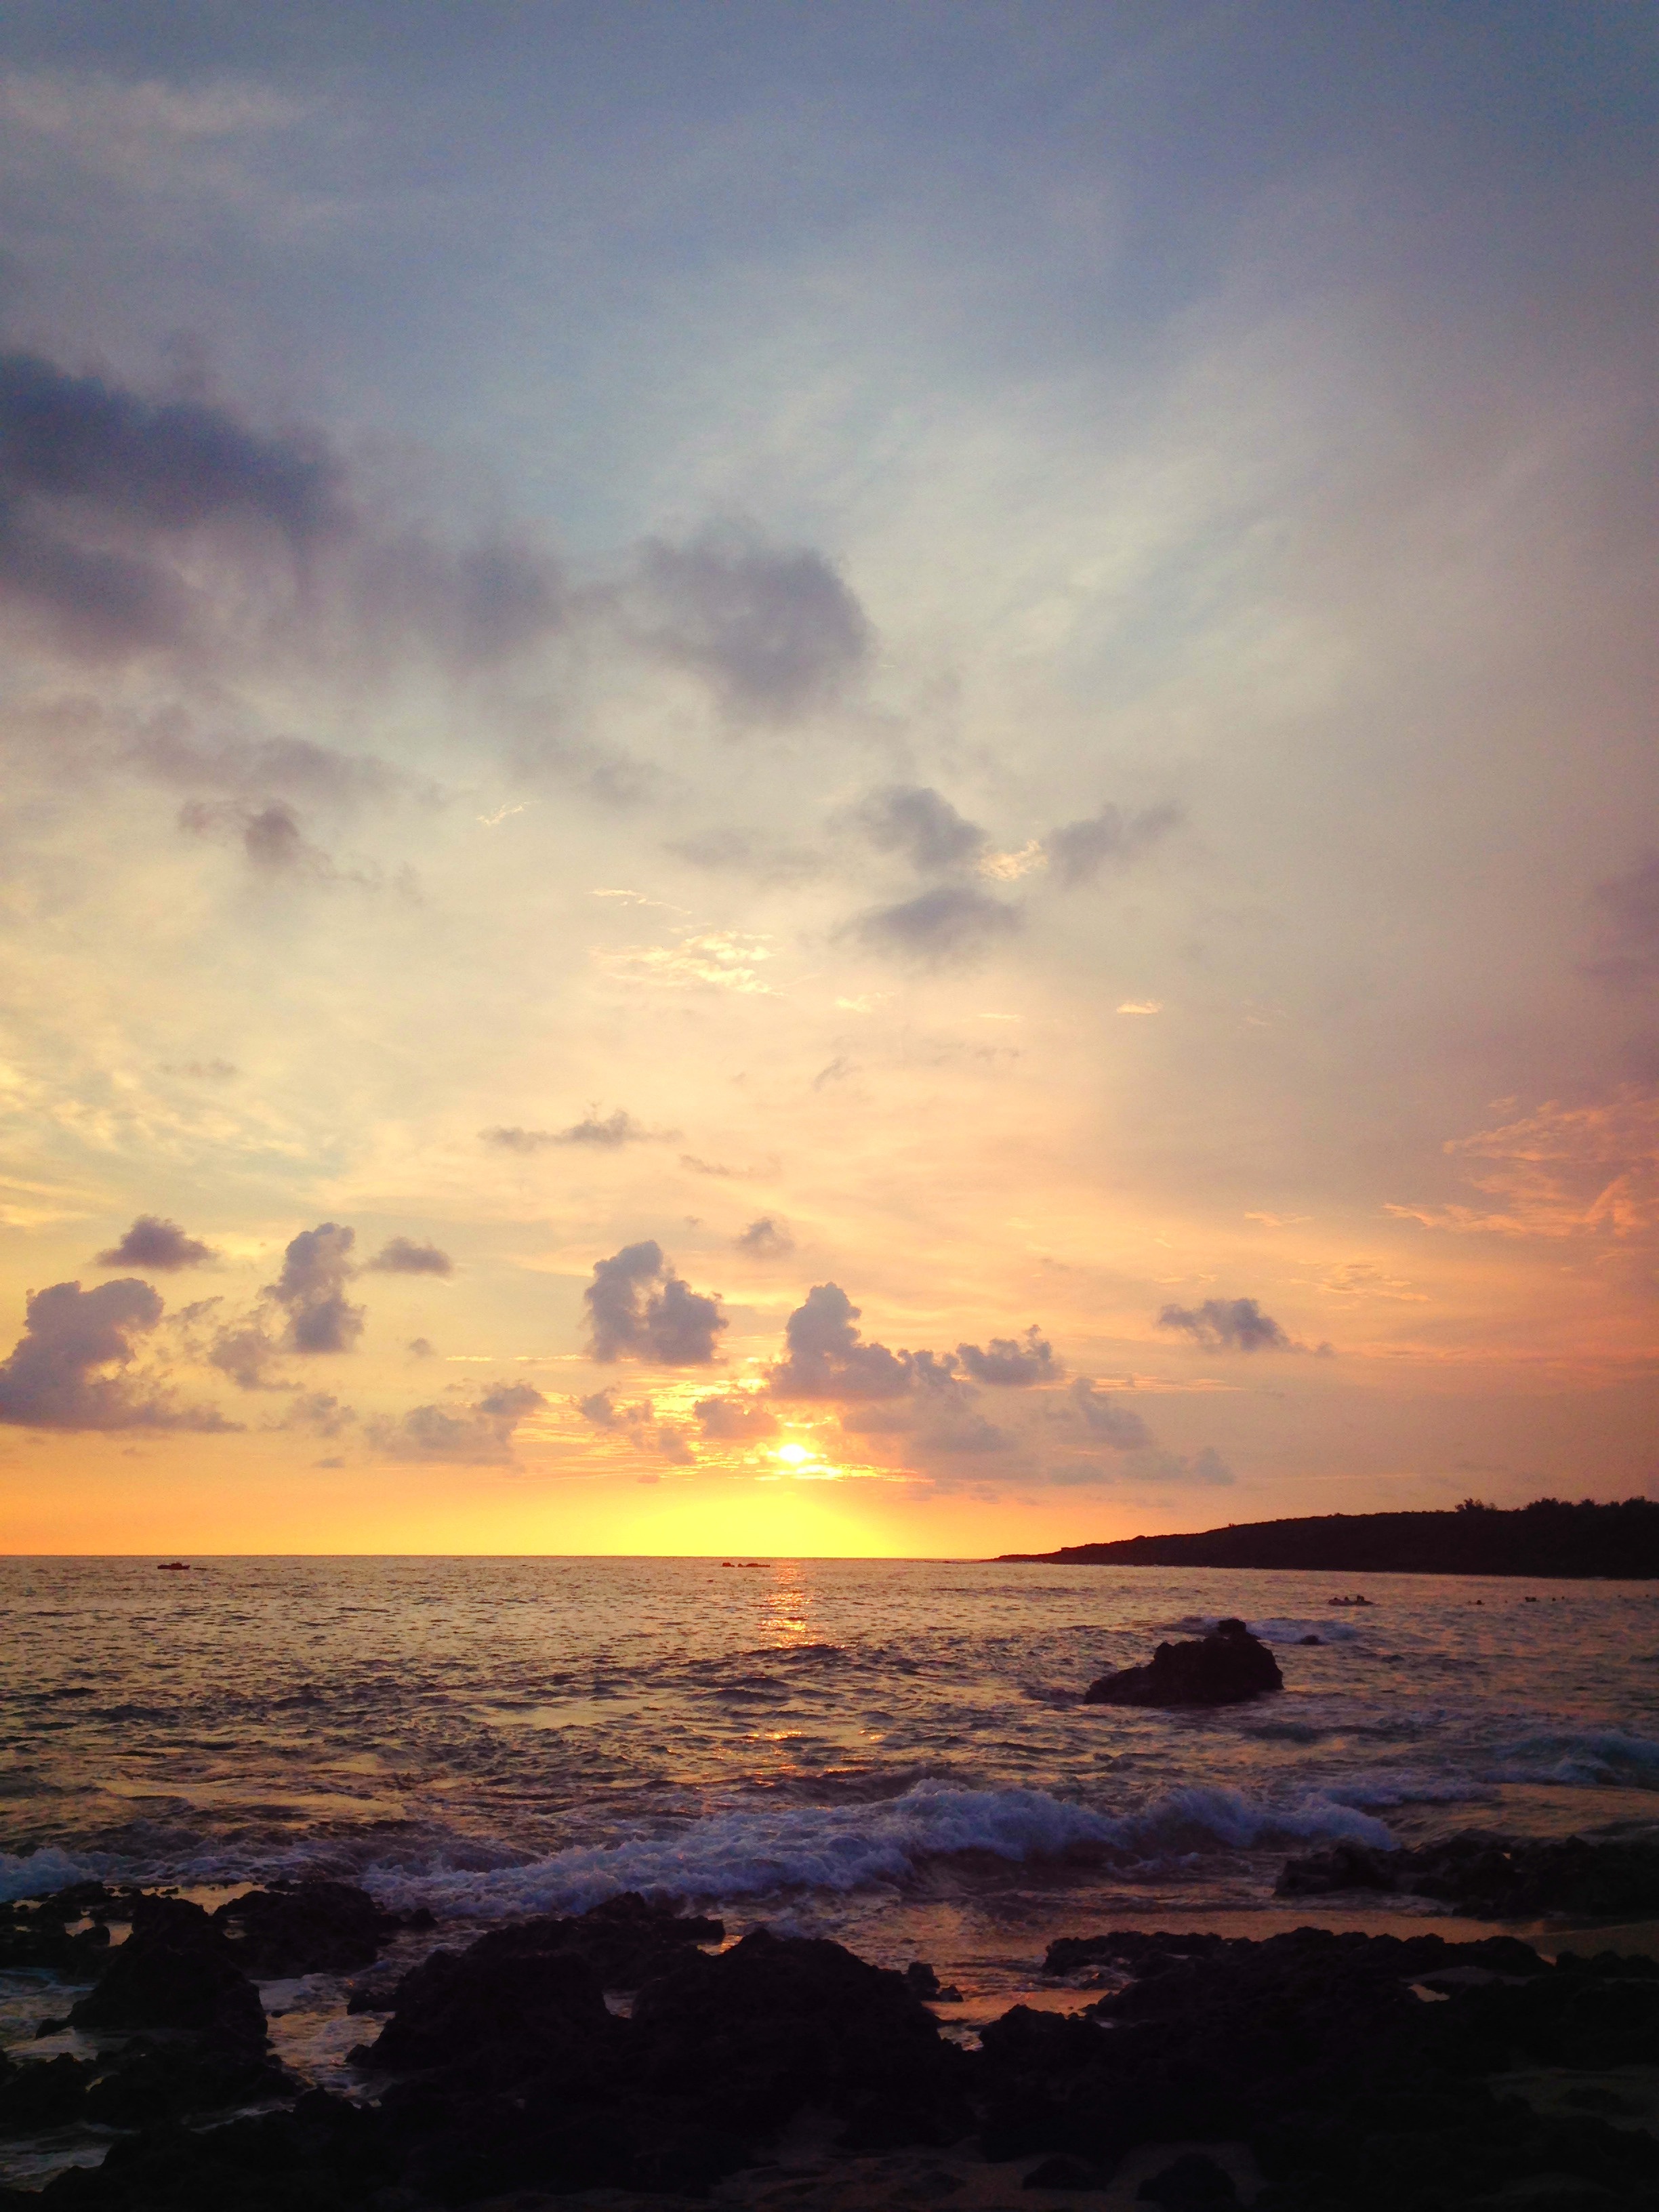
beach, sea, coast, sand, ocean, horizon, cloud, sky, sun, sunrise, sunset, sunlight, morning, shore, wave, dawn, dusk, evening, bay, body of water, afterglow, the sea, wind wave, pak sha wan